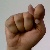
The image shows a hand gesture representing the letter 'T' in Indian Sign Language.